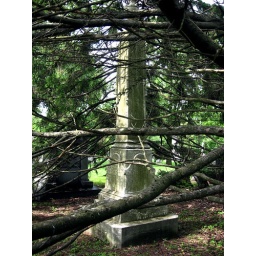
I was fascinated how this pine tree had grown over and around a few graves.